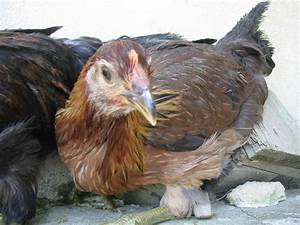
Label: chicken